50th Massachusetts Infantry Regiment

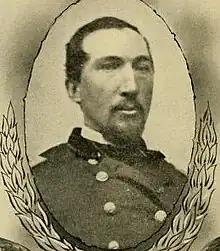
Col. Carlos P. Messer

On March 14, 1863, the 50th Massachusetts participated in a reconnaissance toward Port Hudson with their division commanded by Maj. Gen. Christopher C. Augur. The regiment did not engage in any combat during this reconnaissance and afterward returned to their camp in Baton Rouge. On March 20, the regiment was posted at Winters Plantation, across the Mississippi River from Confederate-held Port Hudson and conducted picket duty there for a week, then returned to Baton Rouge. Apart from the arrival of their final three companies on April 2, and a brief expedition to destroy the Bayou Montecino bridge in East Baton Rouge Parish, the next month and a half was generally uneventful for the regiment as they conducted guard duty in and around Baton Rouge.